First Presbyterian Church of Marcellus

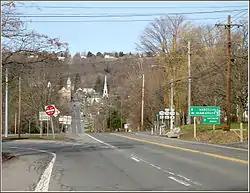
View of Marcellus from NY 174/NY 175 intersection. The church is visible in the distance

A severe windstorm hit Marcellus in 1924, and in the storm, the church's spire toppled off its roost and fell into the church. The spire, after collapsing, stuck two feet into the church. A new one was constructed soon after at a cost of $3,500 (1924 USD). From 1948 to 1956, Reverend Ralph Miller ran the congregation, and in this time, the church itself sustained some changes. The height of the building was raised and a furnished basement was constructed to the building. The construction helped add a kitchen, dining room, lounge and several new classrooms into the church. The sanctuary of the church was also redone, all at a cost of $65,000 (1952 USD). The church was then dedicated after completion in April 1952. On December 9, 1956, Reverend Miller was replaced by Reverend Keith Shinaman, a graduate of Syracuse University.